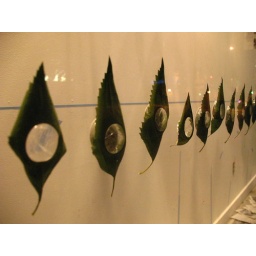
Art display in that window on Broadway, the old Woolworth building or something